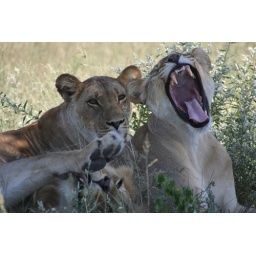
3 of the 4 lions lying under a tree for shadeKutse, Botswana